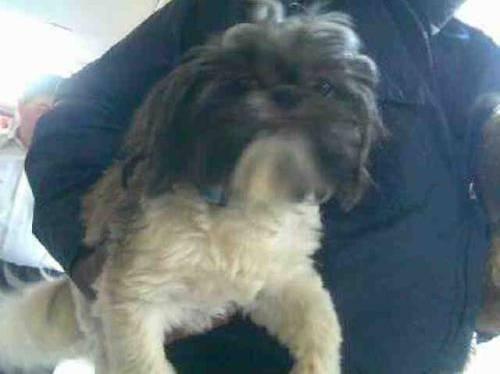
dog